Bandit (film)

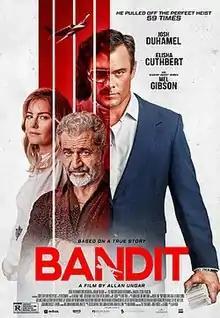
Theatrical release poster

Bandit is a 2022 Canadian biographical crime film directed by Allan Ungar and starring Josh Duhamel, Elisha Cuthbert, Nestor Carbonell and Mel Gibson. The film is based on the true life story of Gilbert Galvan Jr (also known as "The Flying Bandit"), who still holds a record for the most consecutive robberies in Canadian history. The screenplay by Kraig Wenman is largely based on interviews and accounts featured in the 1996 true crime book "The Flying Bandit" by Robert Knuckle and Ed Arnold.